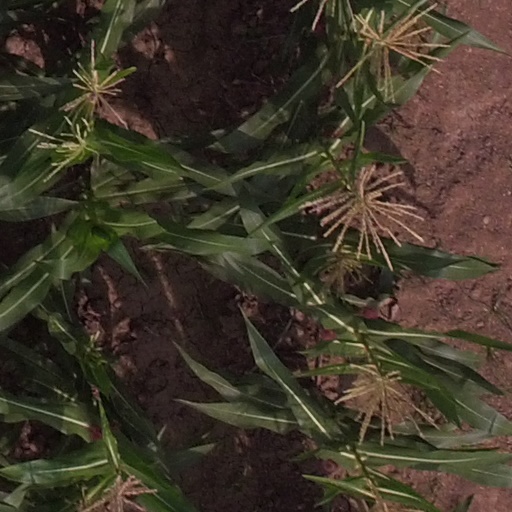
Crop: maize; corn